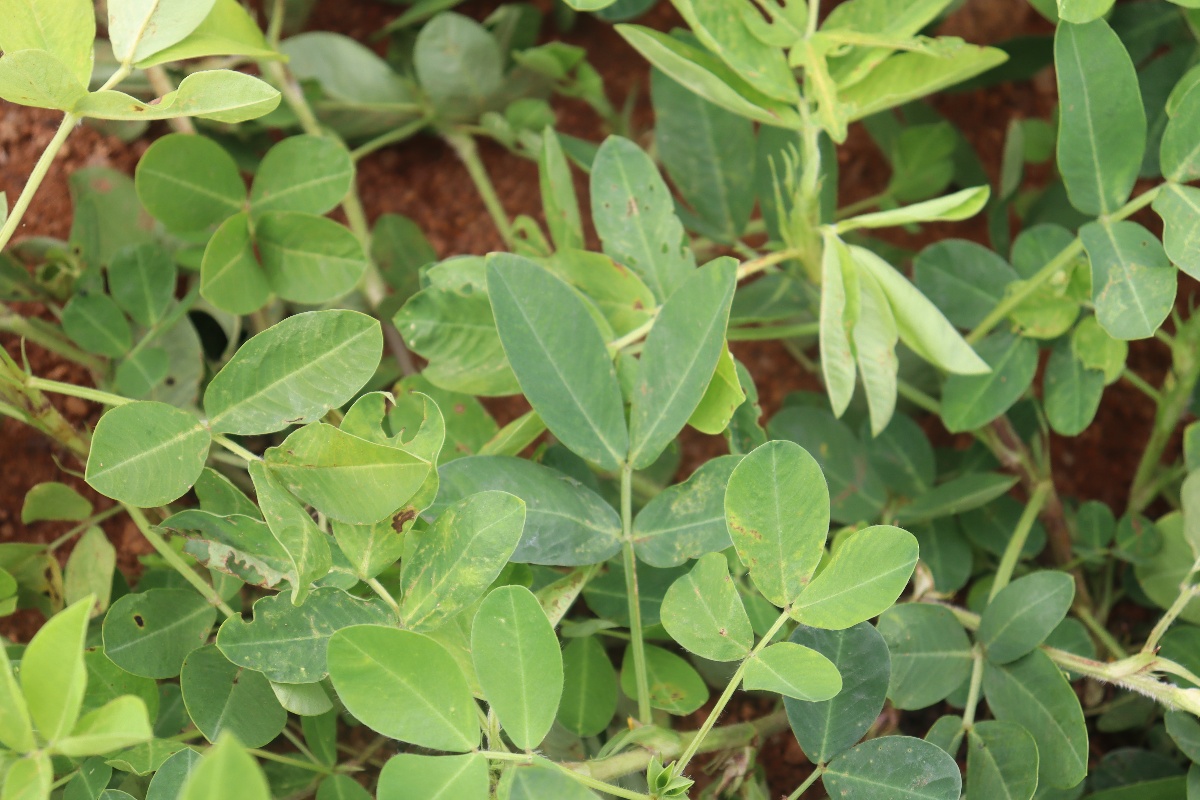
Label: early_leaf_spot